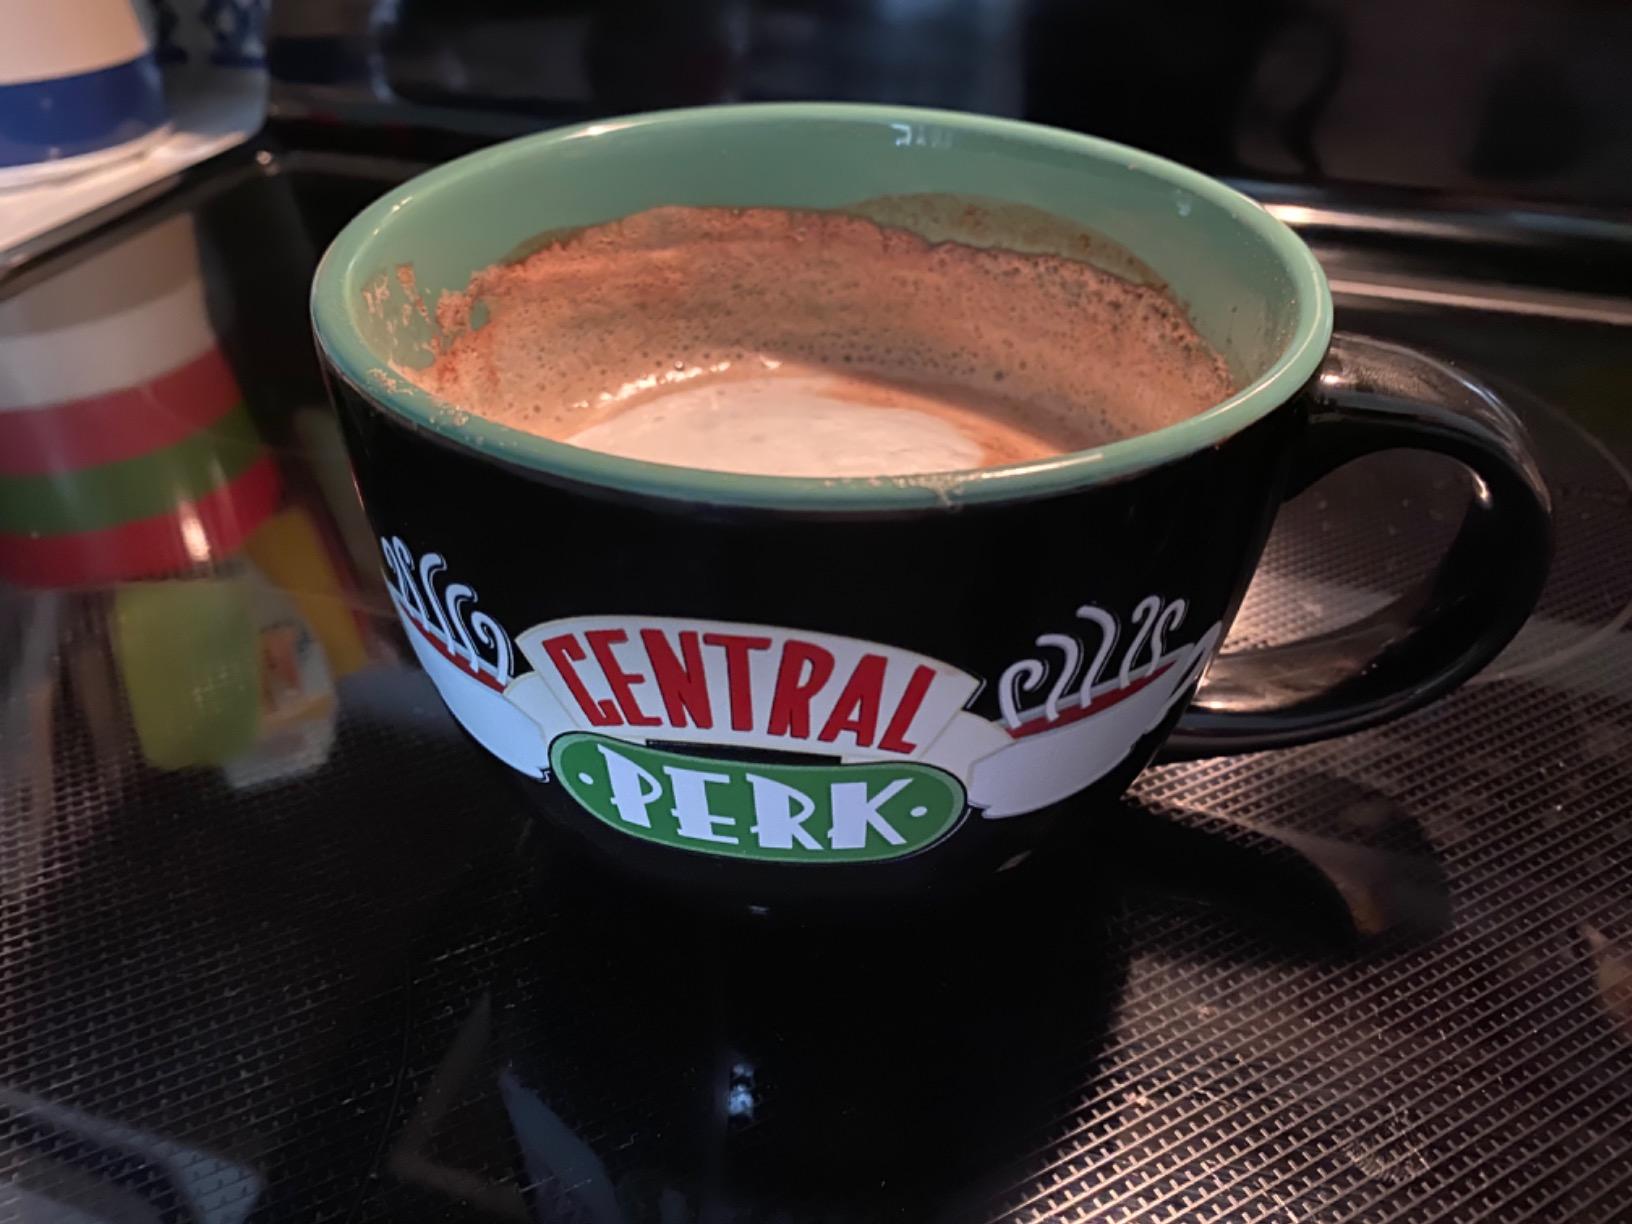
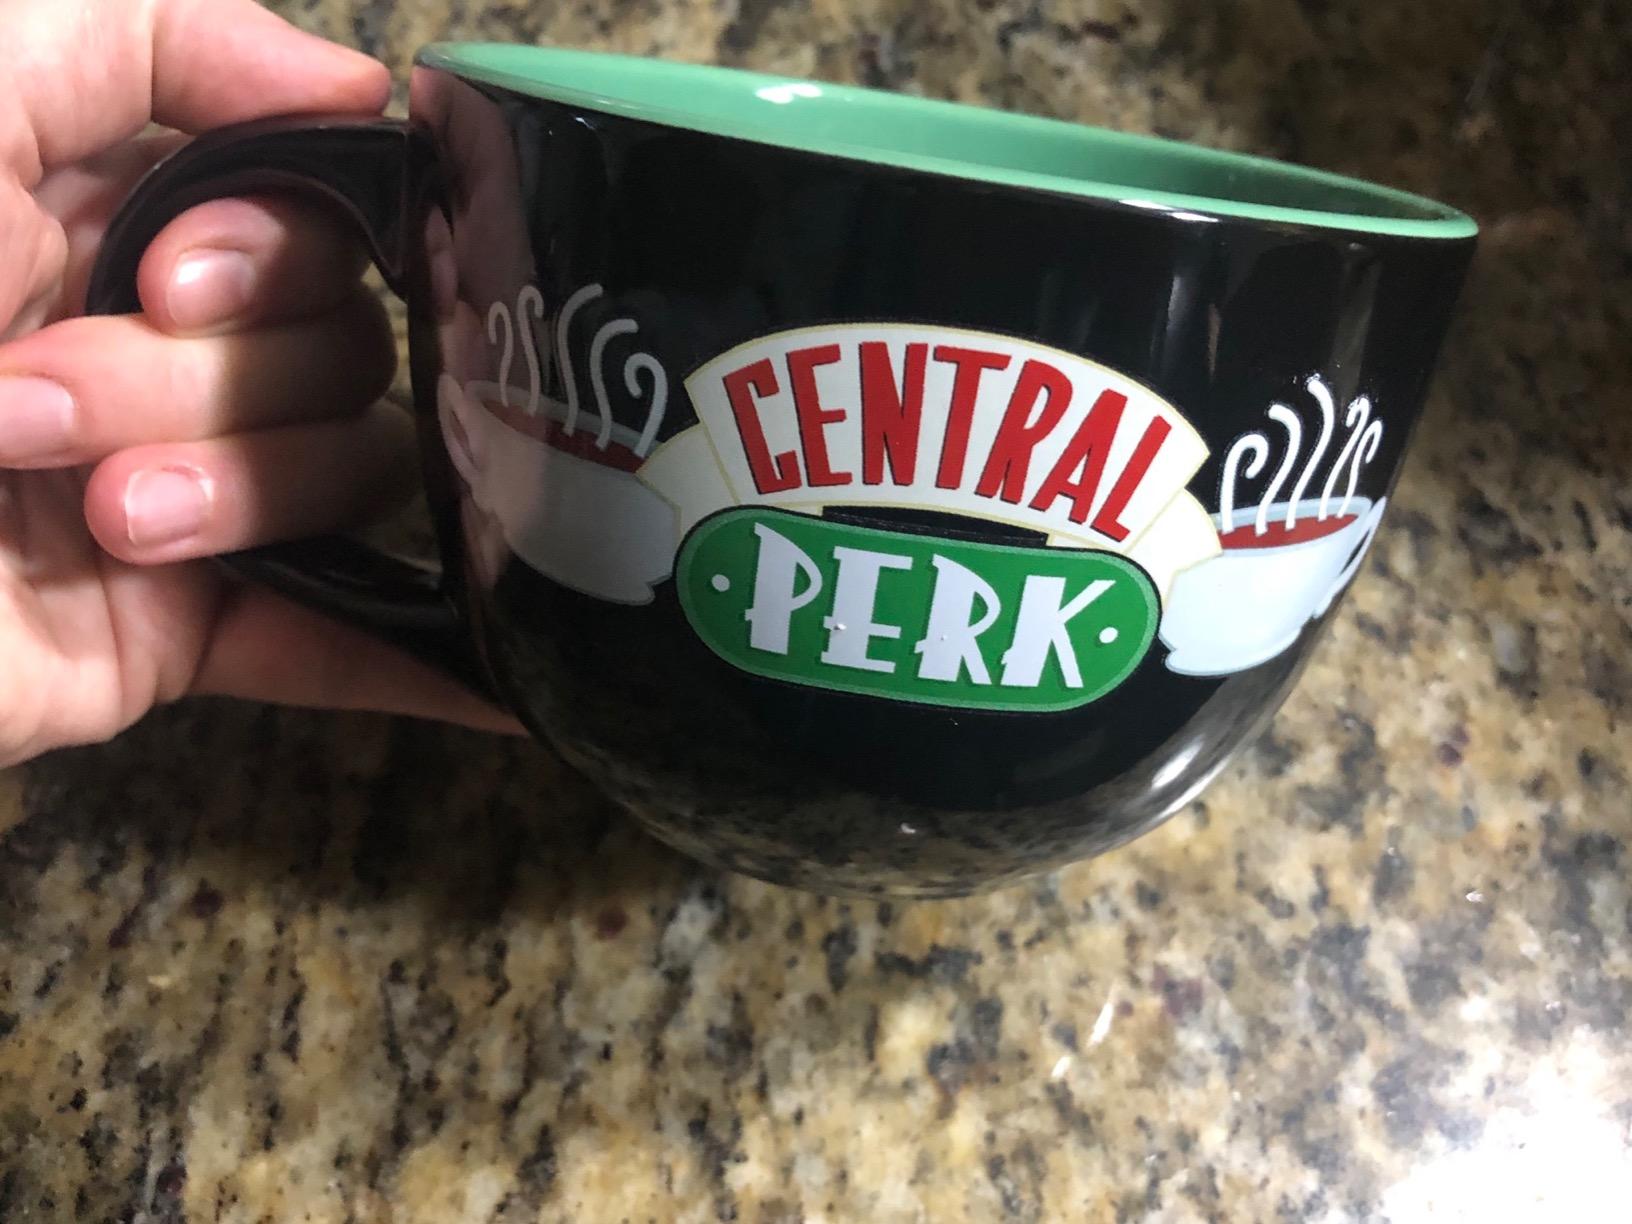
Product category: items_mug
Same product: yes